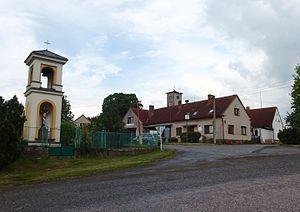
Seč est une commune du district d'Ústí nad Orlicí, dans la région de Pardubice, en République tchèque. Sa population s'élevait à 158 habitants en 2017.